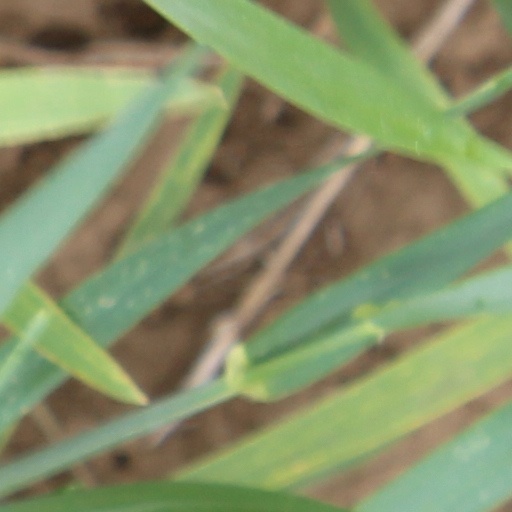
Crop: wheat